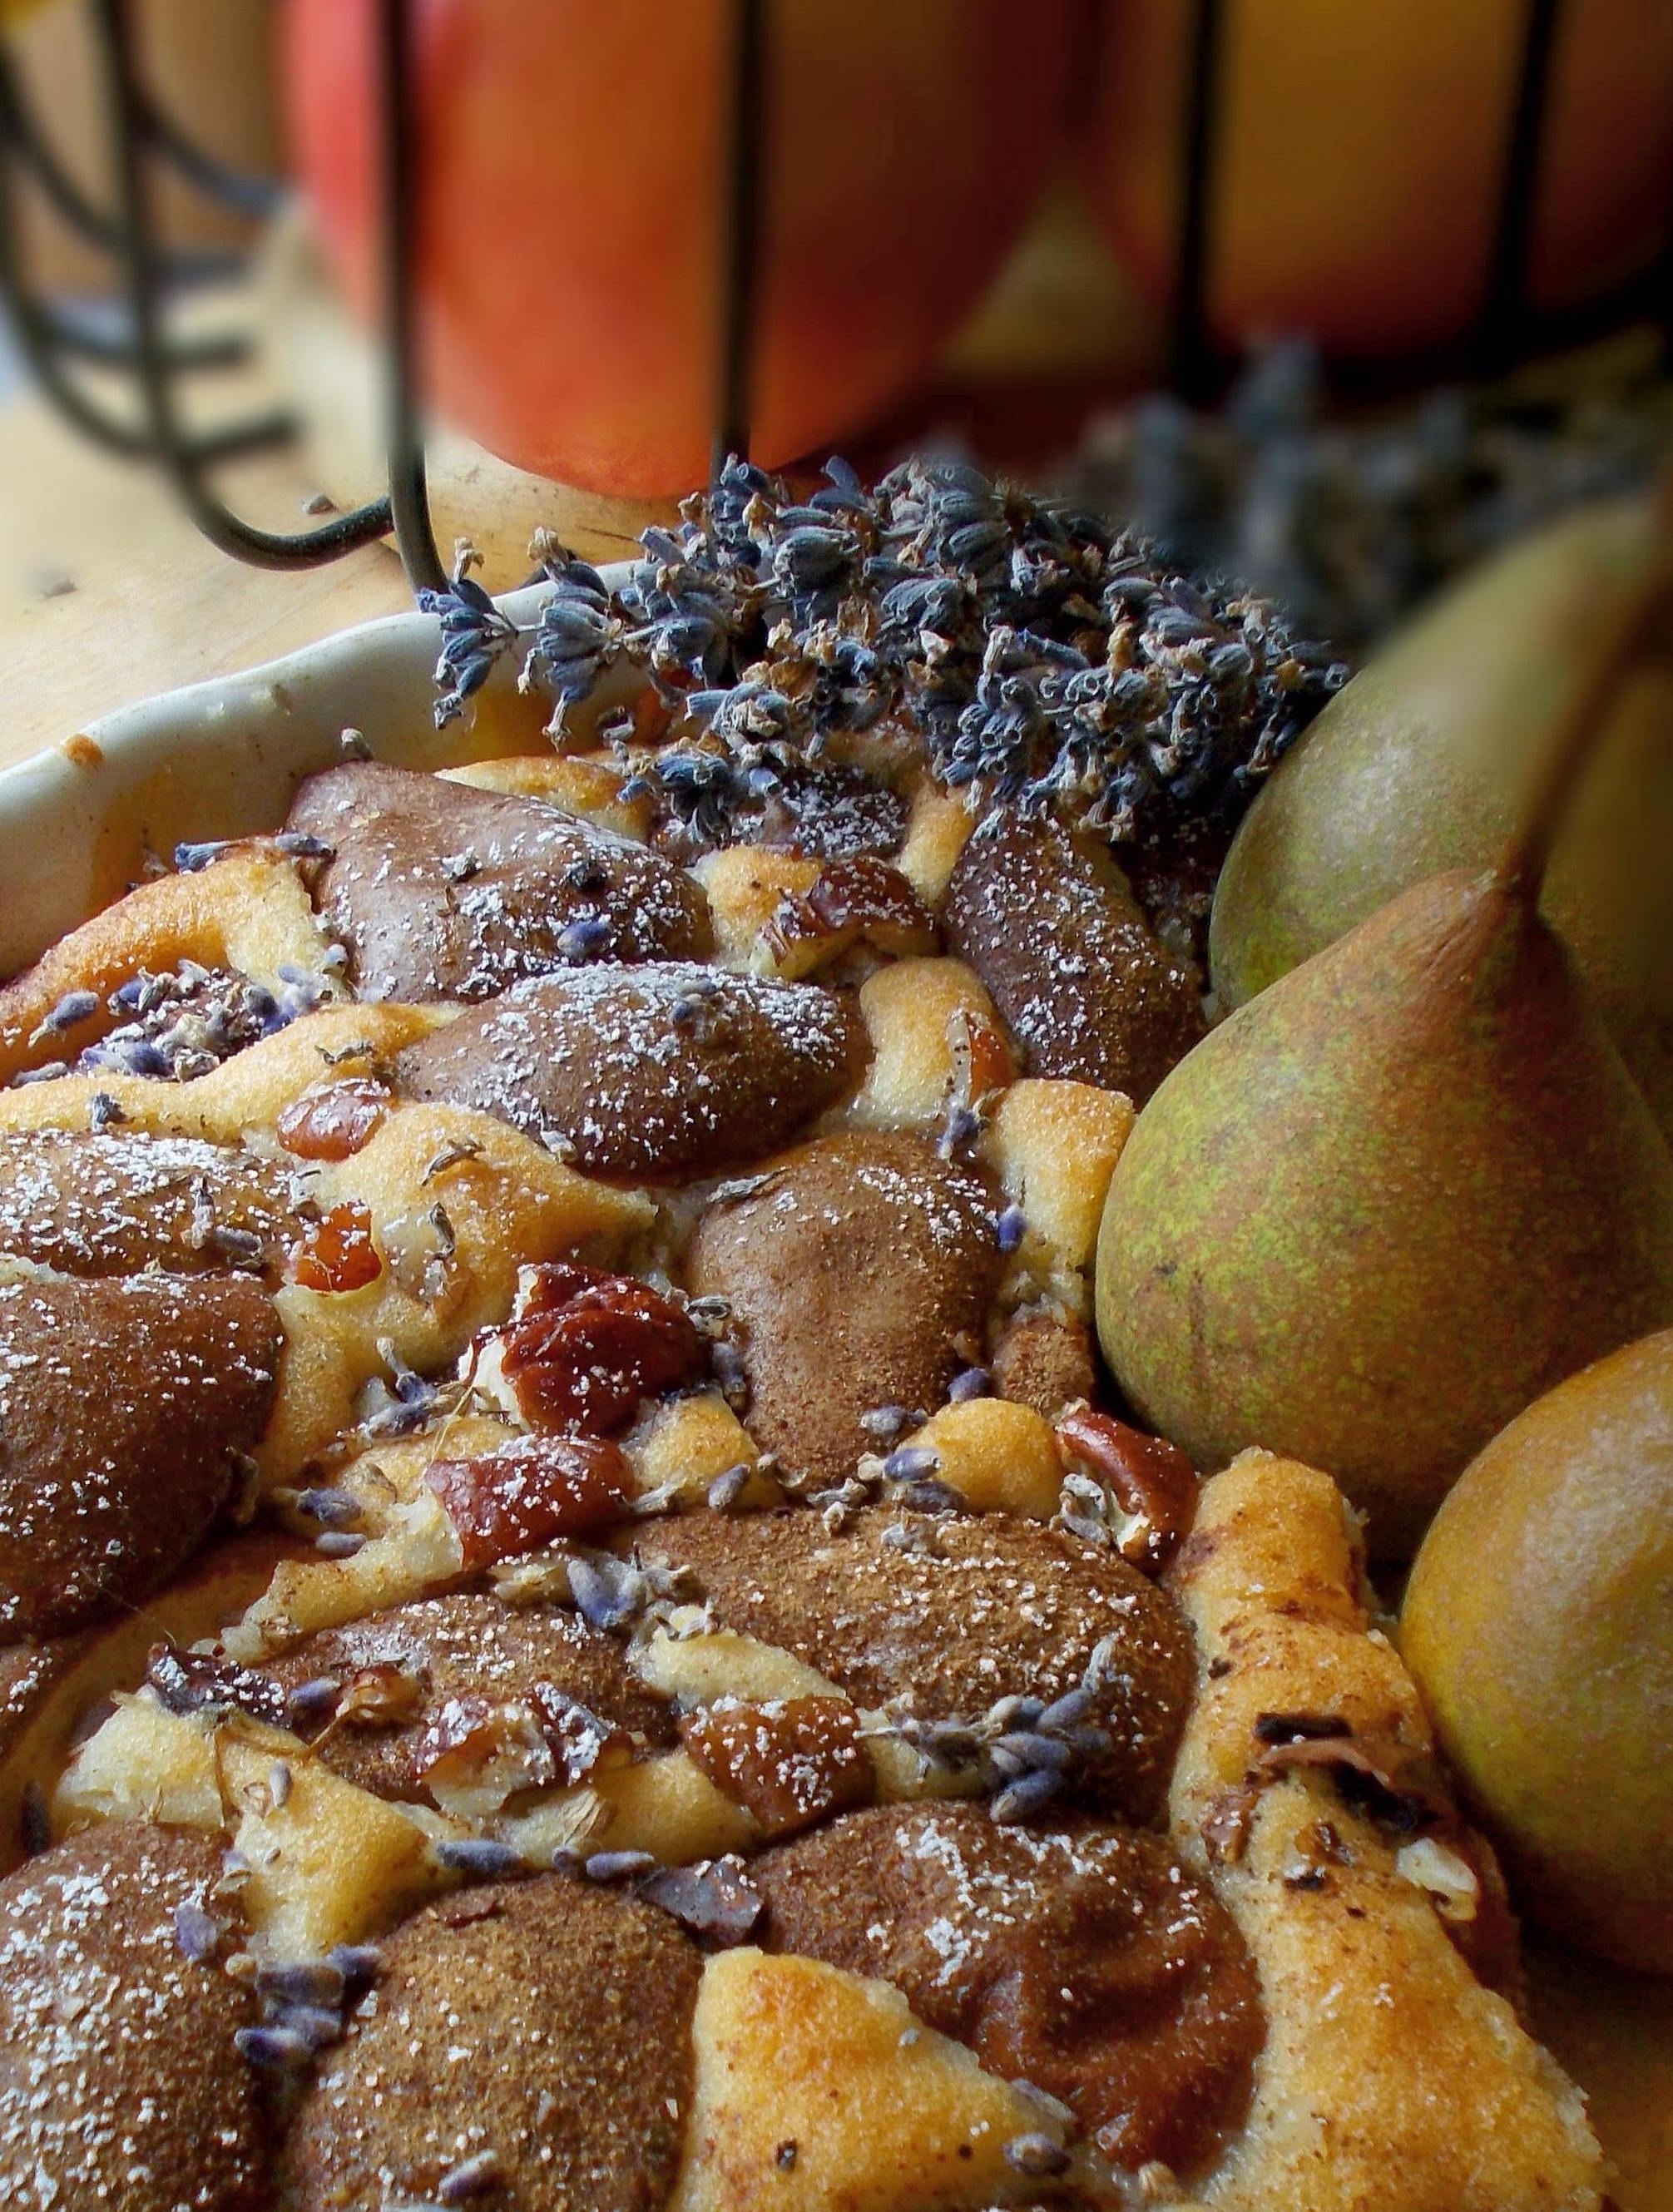
fruit, dish, meal, food, produce, breakfast, baking, pear, dessert, meat, cuisine, delicious, cake, lavender, bake, nuts, pears, apple pie, benefit from, baked goods, flavor, pecans, pear cake, pear cake with lavender